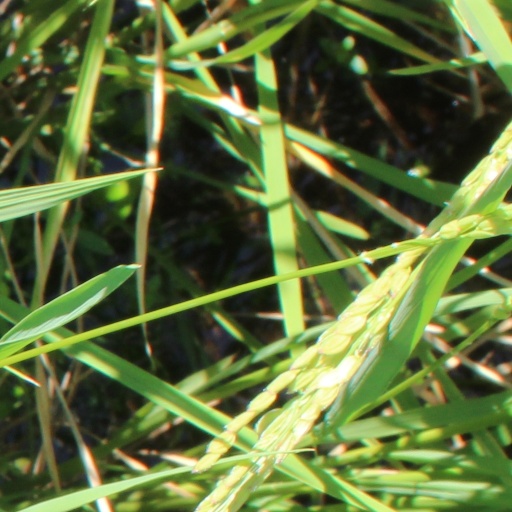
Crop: rice